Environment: real
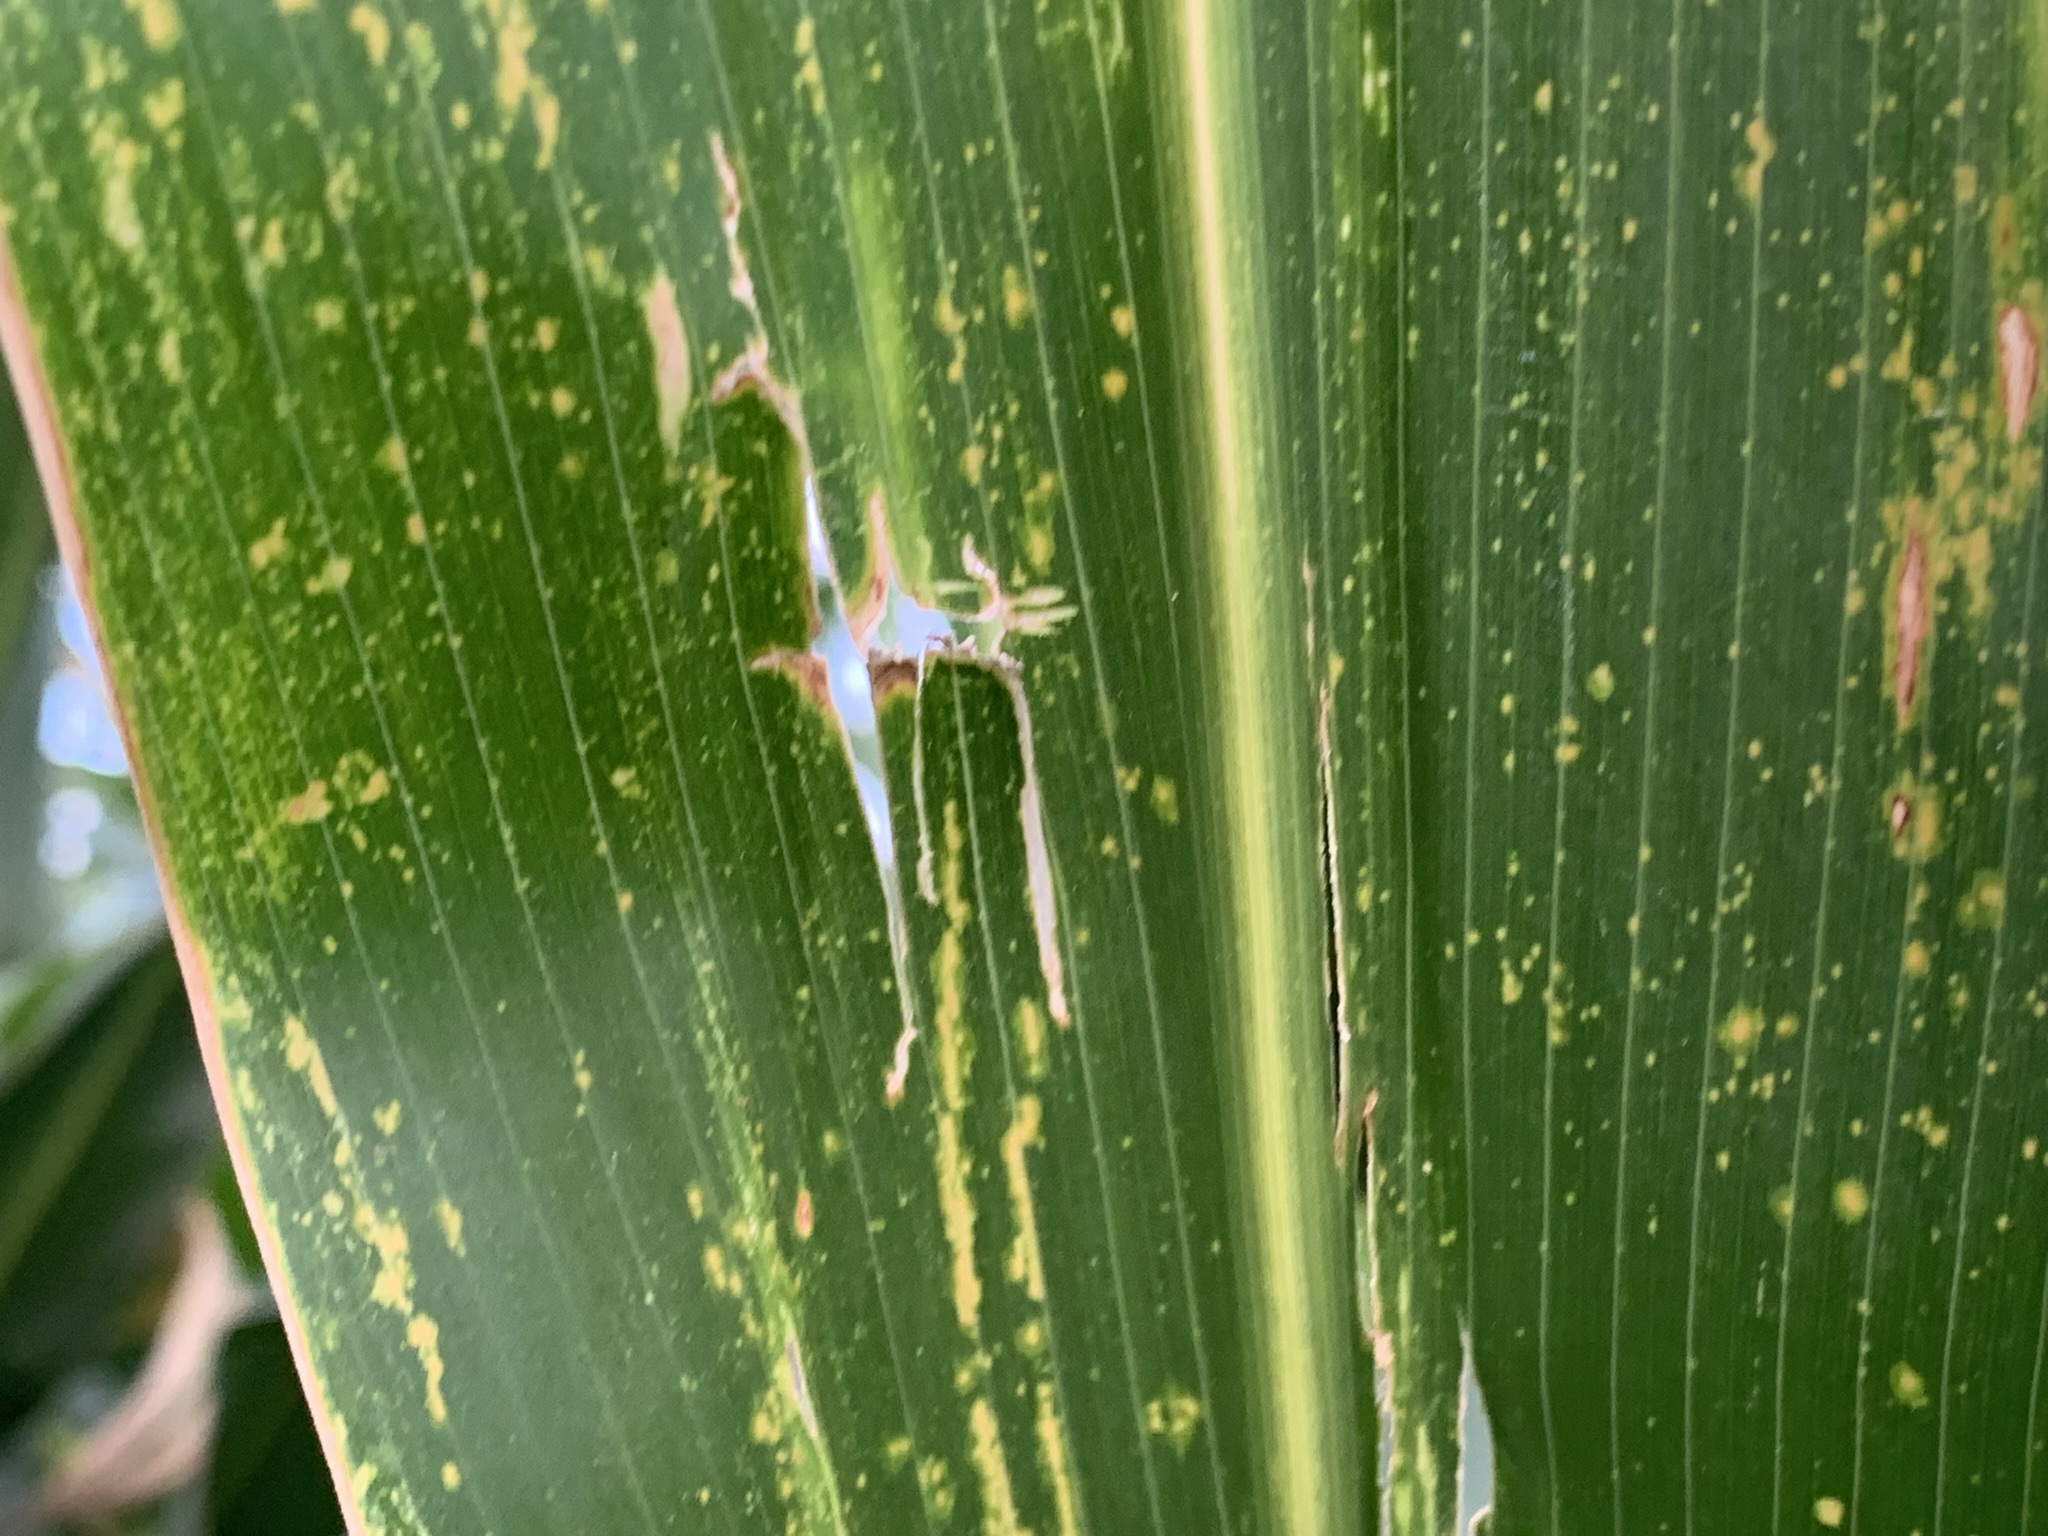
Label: lethal_necrosis